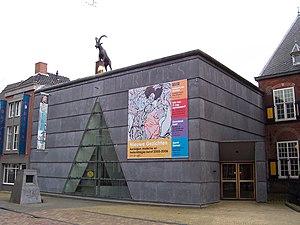
Le Musée de Frise à Leeuwarden Frysk: Ljouwert, Frysk Museum
Cet article présente une liste non exhaustive de musées aux Pays-Bas classés par province, puis par commune.